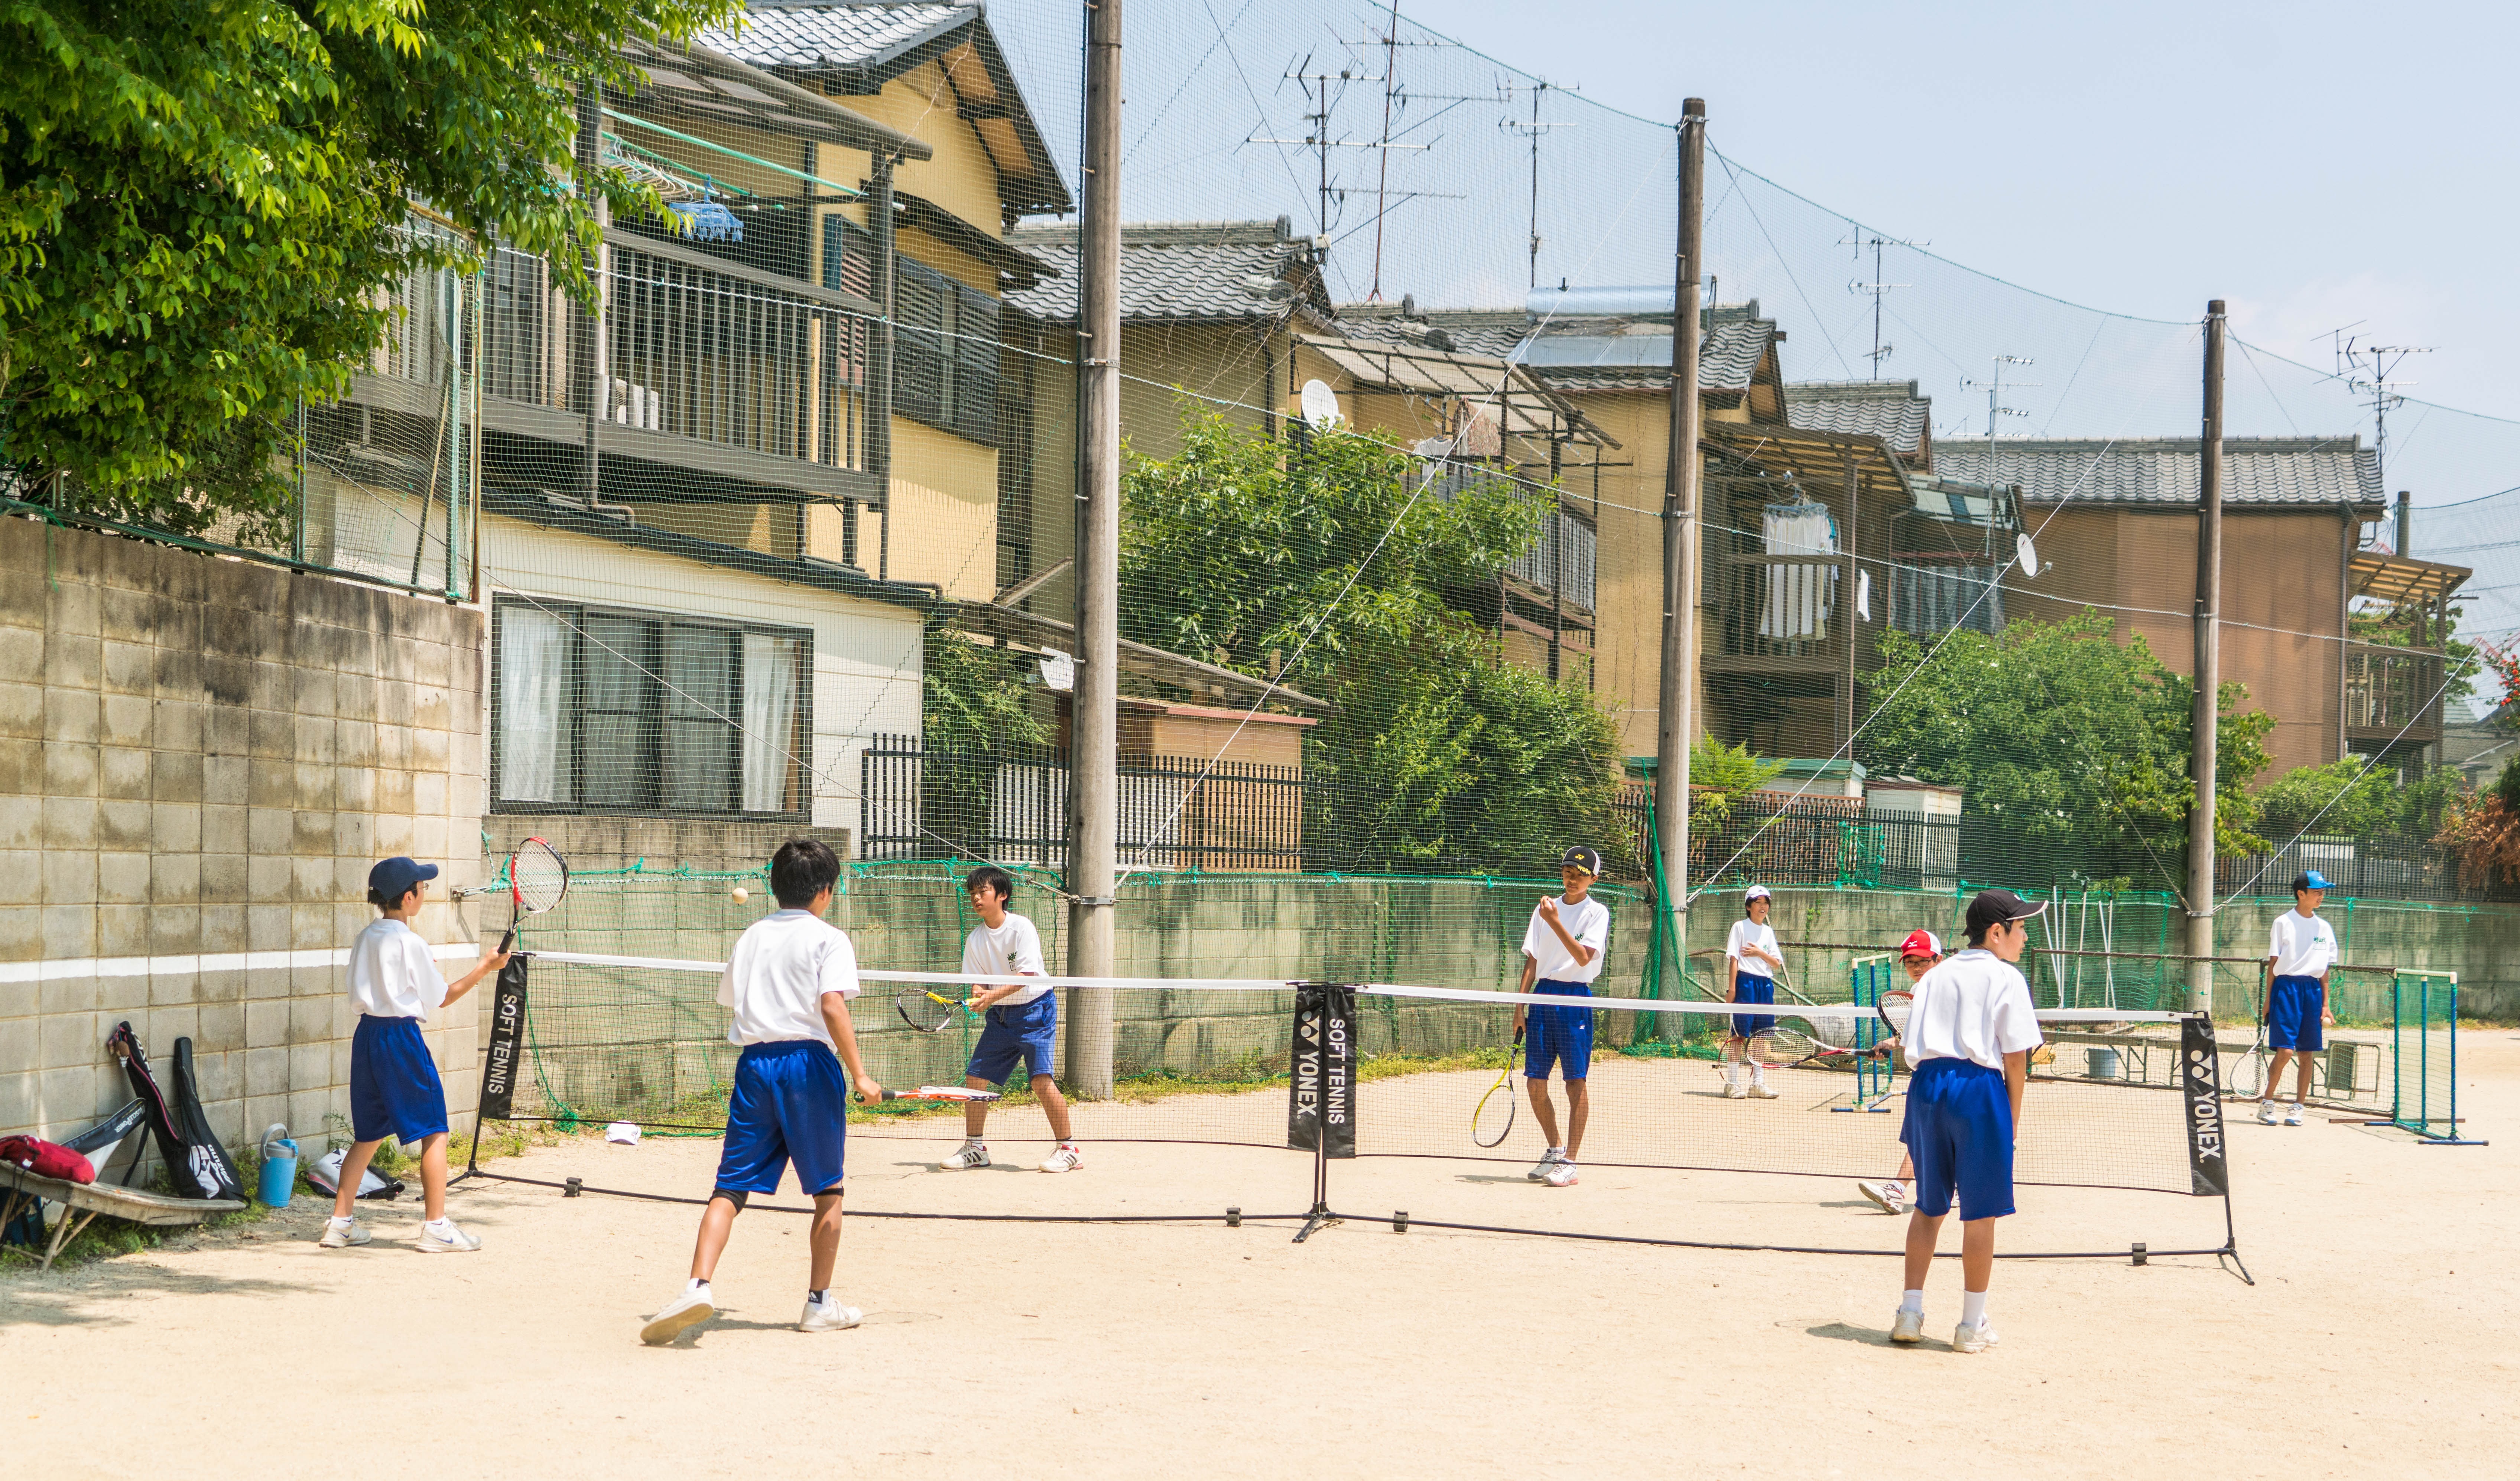
people, game, kid, exercise, leisure, japan, health, childhood, fitness, activity, education, competition, children, fun, tennis, sports, japanese, school, learning, educational, lesson, active, entertainment, volleyball, ball game, beach volleyball, person kids playing, ball over a net games